Lincolnshire Echo

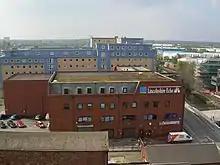
Former offices in April 2009

The Lincolnshire Echo is a weekly British regional newspaper for Lincolnshire, whose first edition was on Tuesday 31 January 1893, and is published every Thursday. It is owned by Reach PLC and it is distributed throughout the county.